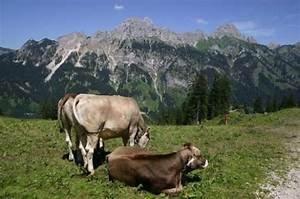
Label: mucca